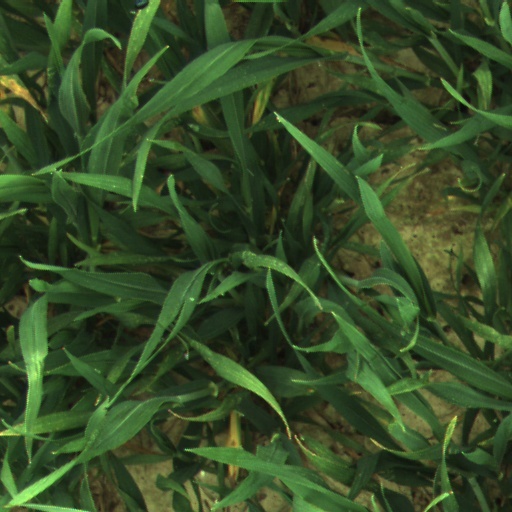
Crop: wheat